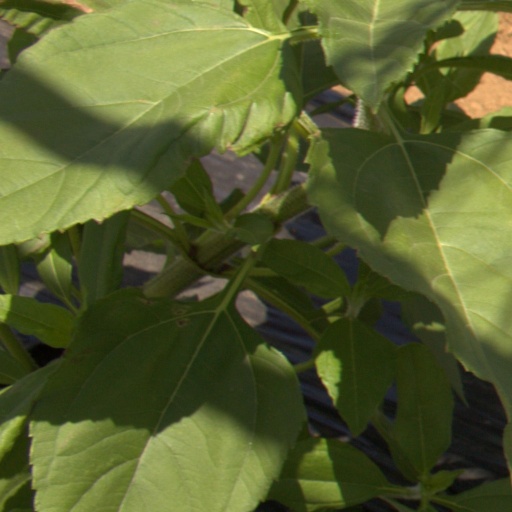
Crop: Jerusalem artichoke